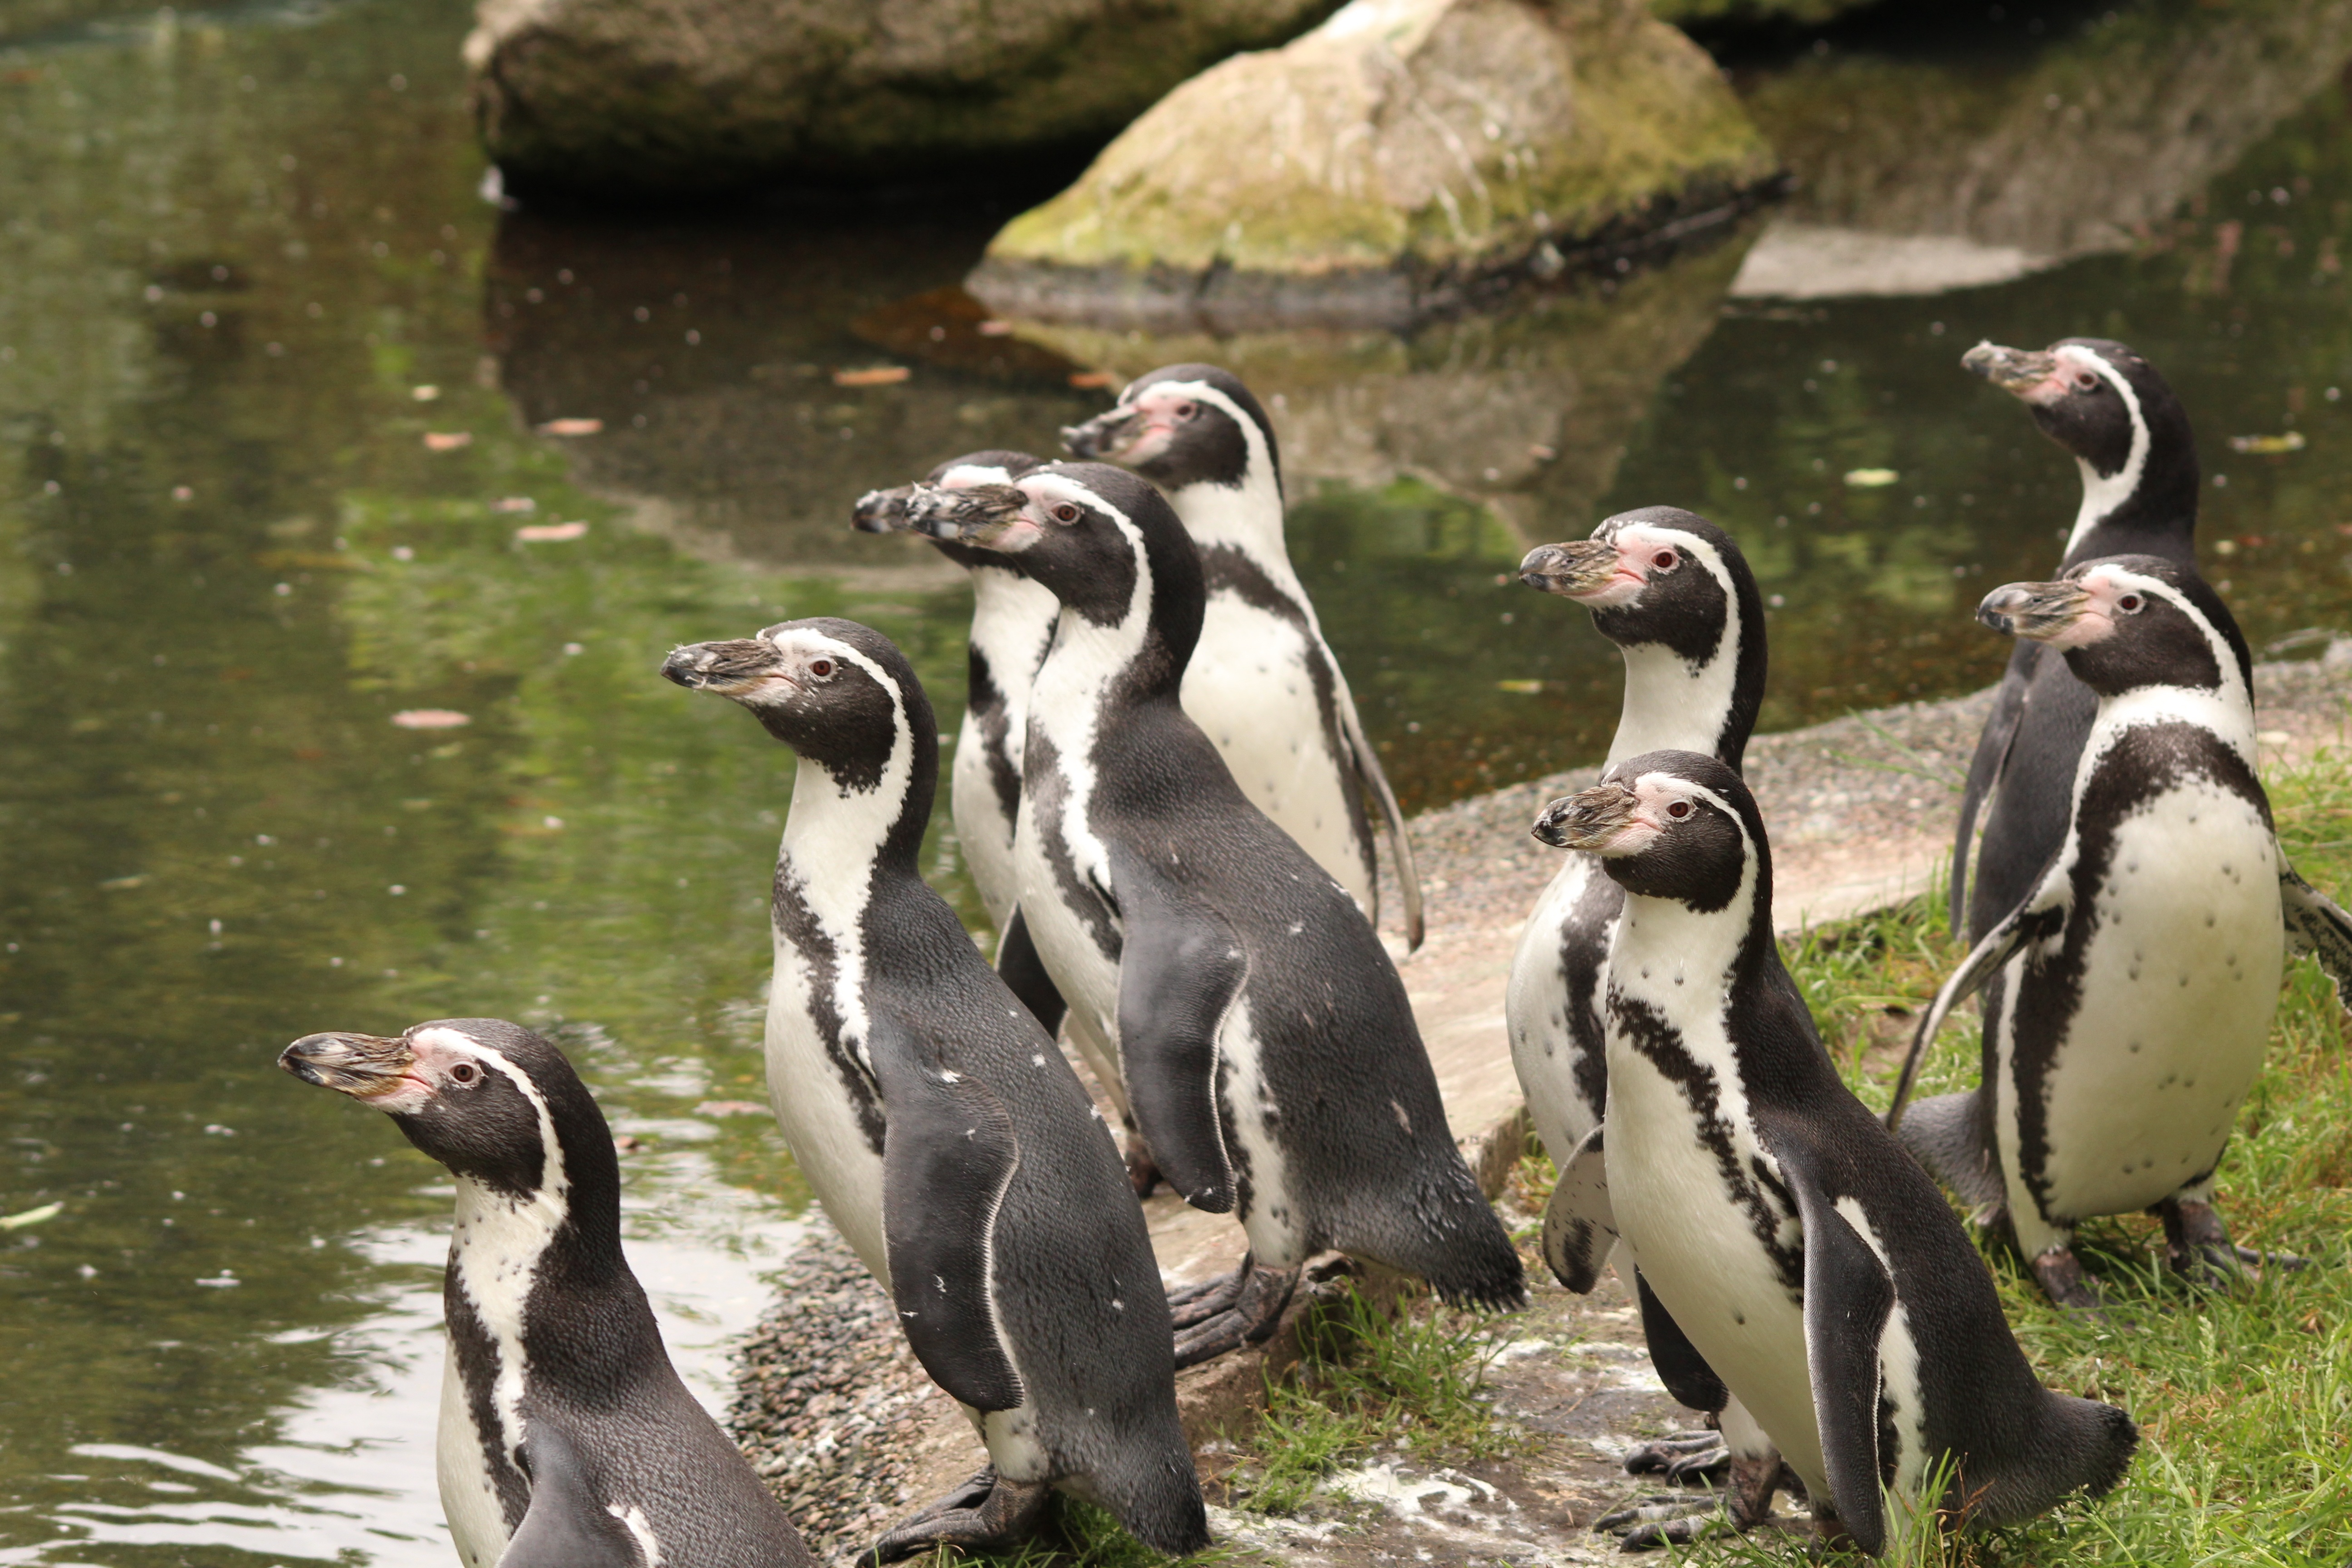
water, bird, cute, wildlife, zoo, beak, fauna, penguin, vertebrate, wild bird, flightless bird, king penguin